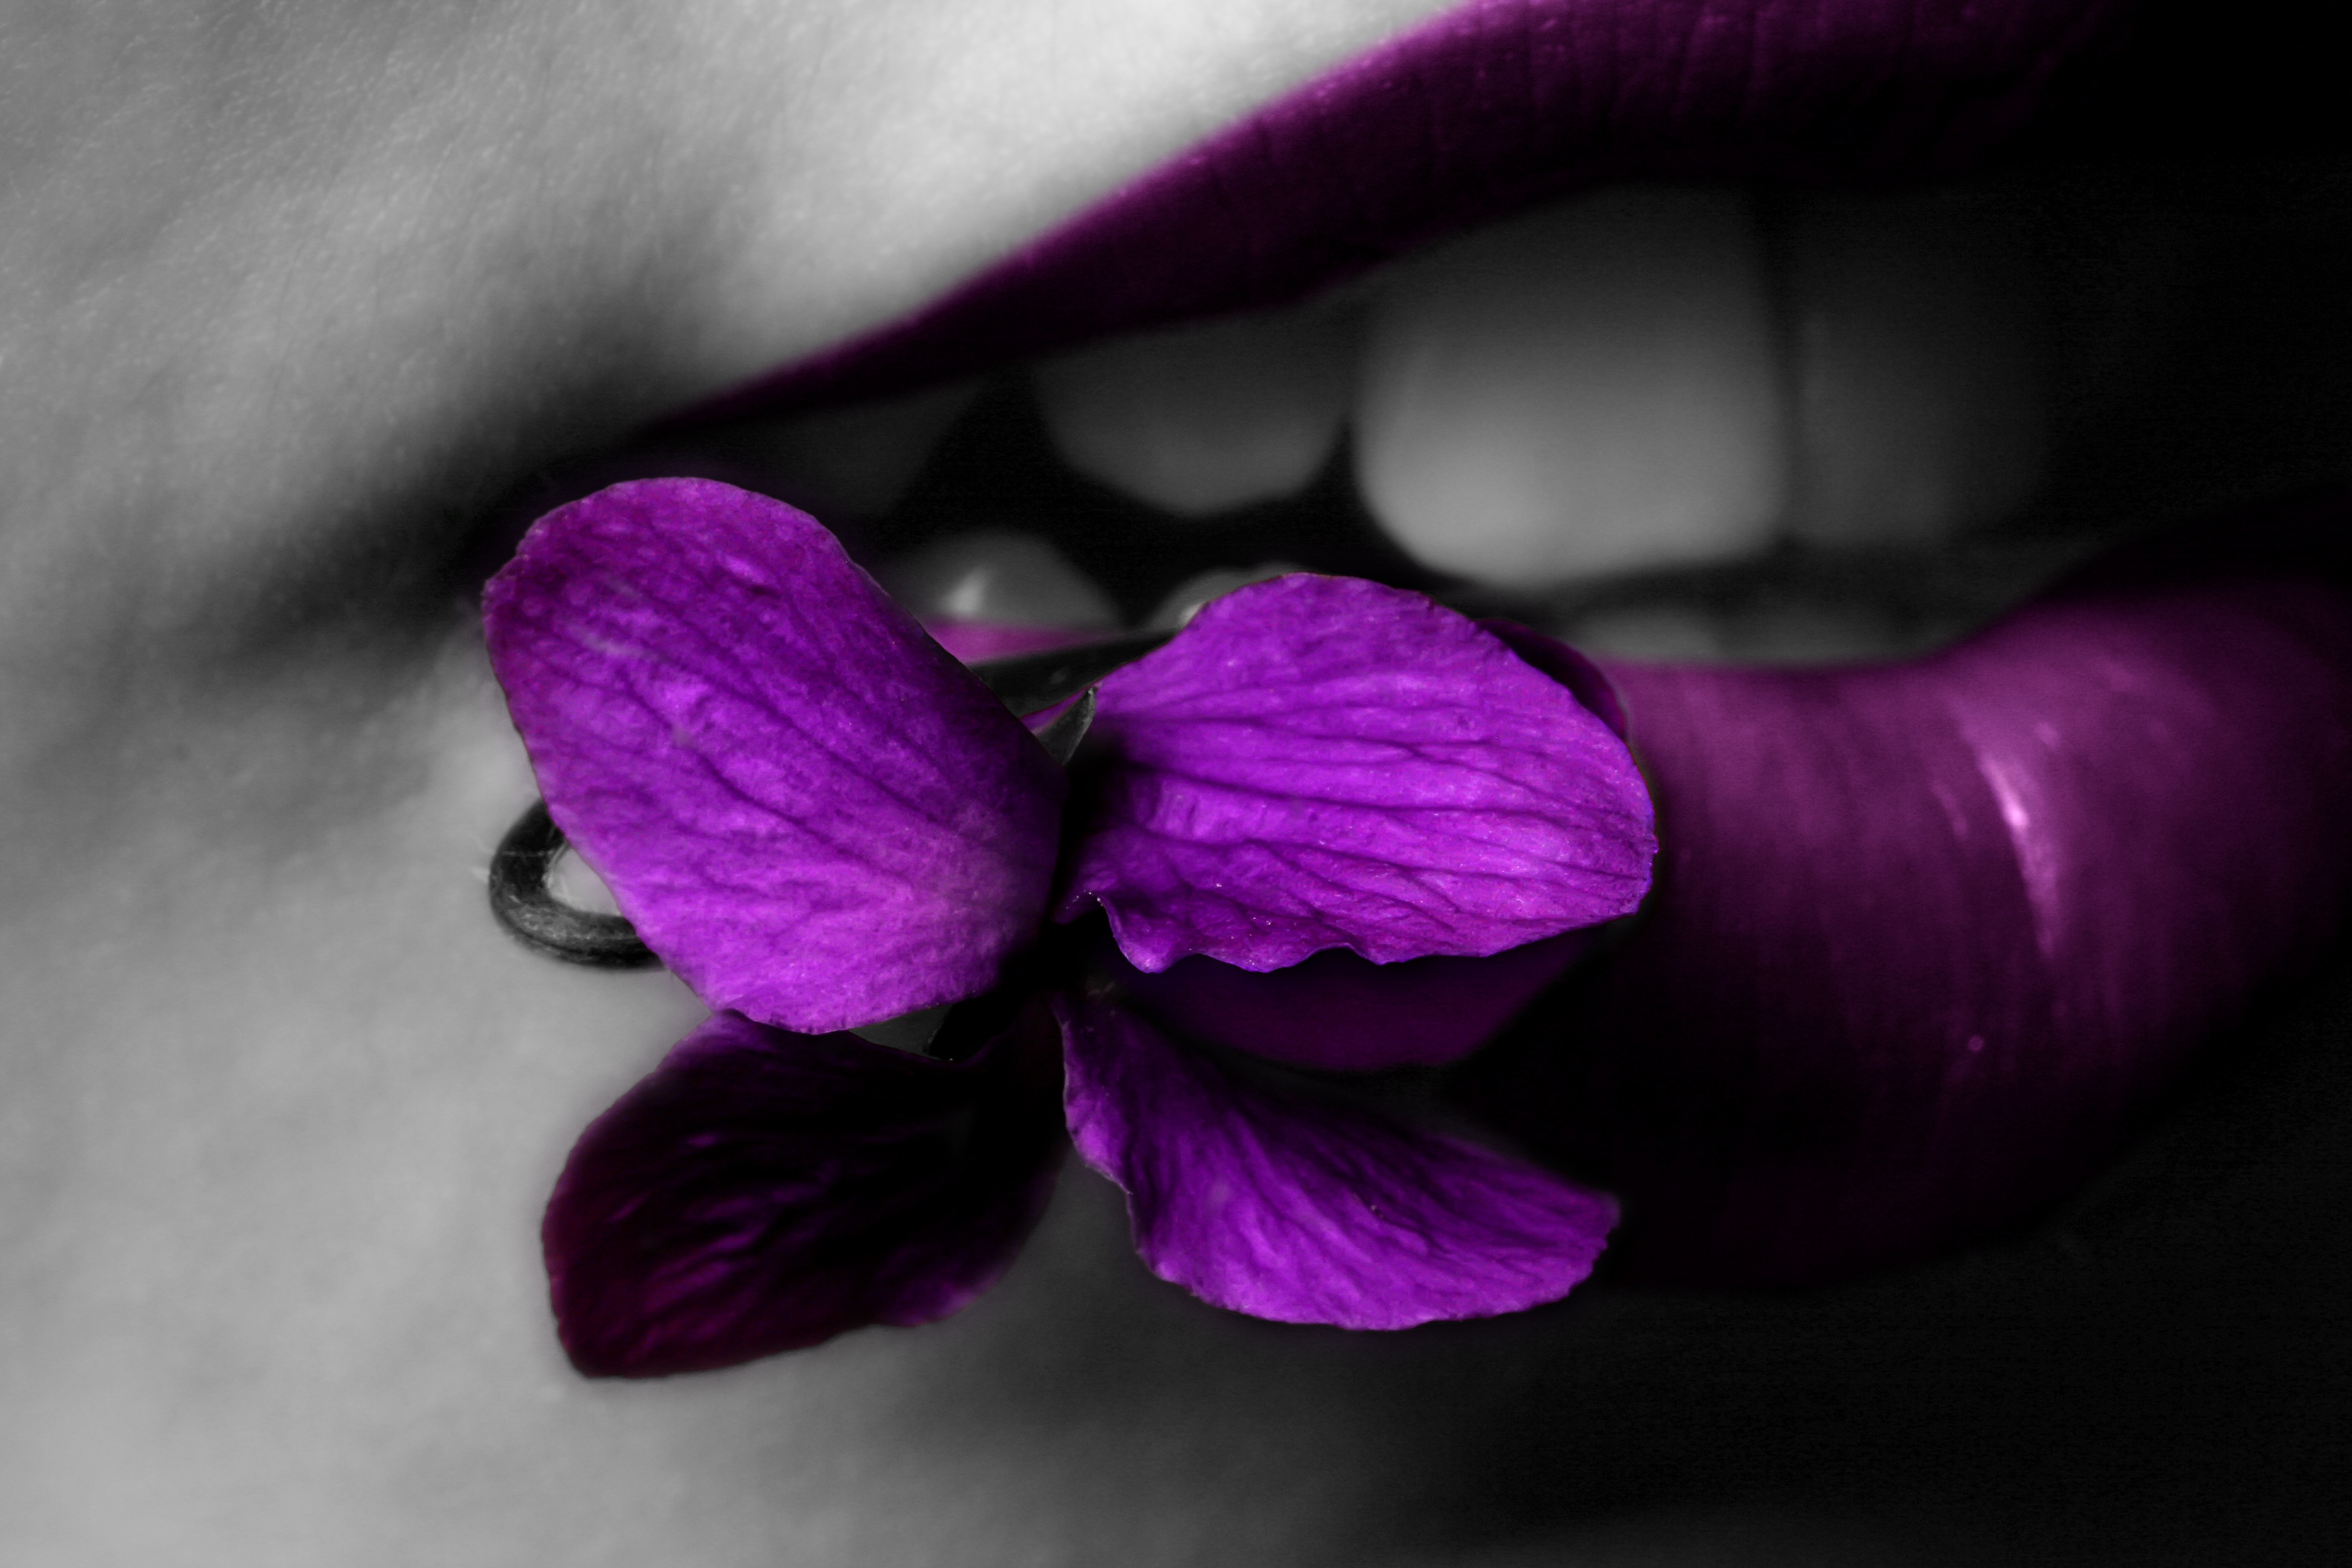
plant, photography, flower, purple, petal, red, color, blue, black, pink, flora, lip, close up, human body, eye, violet, lips, organ, magenta, macro photography, flowering plant, land plant